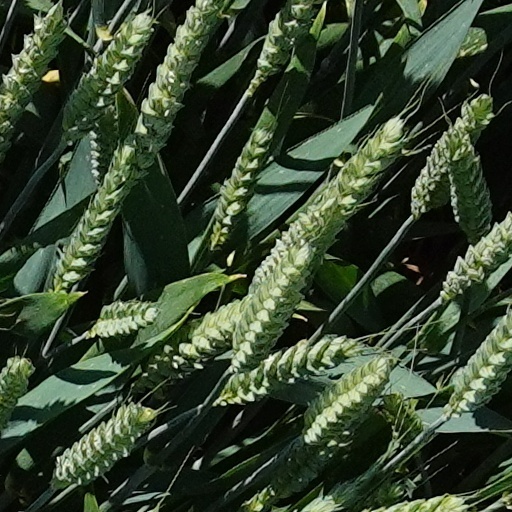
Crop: wheat